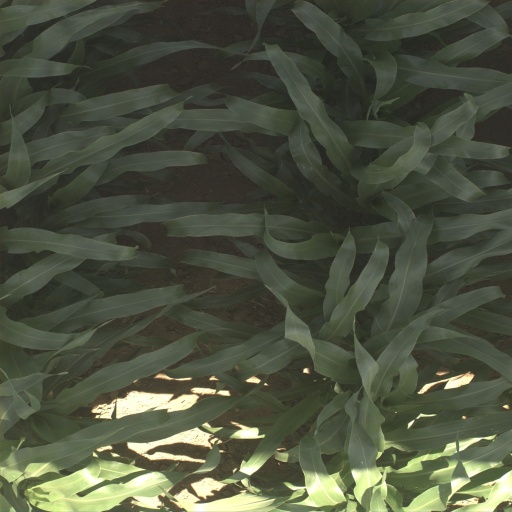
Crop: sorghum